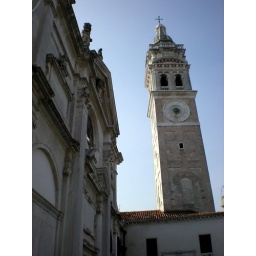
A clock and bell tower in Venice.